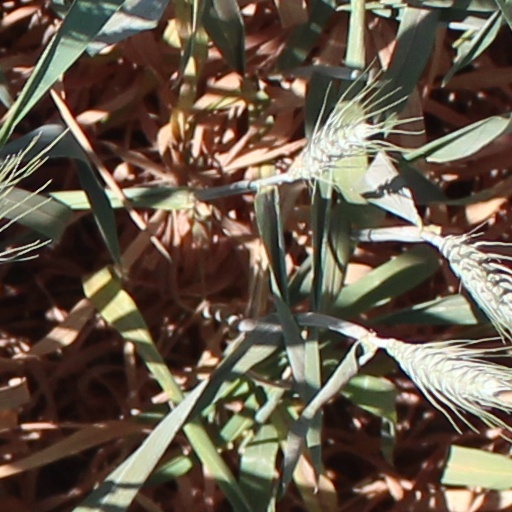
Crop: wheat